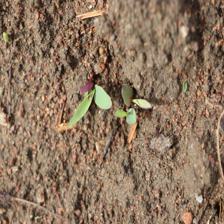
Label: Sorghum